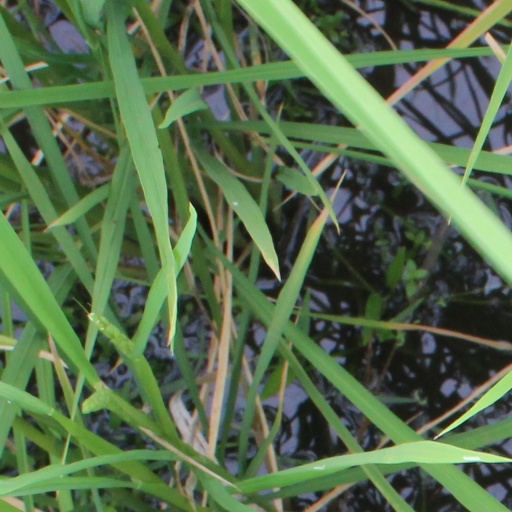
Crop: rice